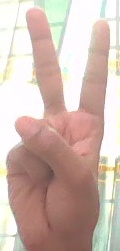
ASL sign: 2